Edward H. and Bertha R. Keller House

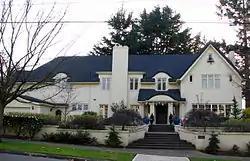
Front exterior of the house in 2009

The Edward H. and Bertha R. Keller House is a house located in northeast Portland, Oregon, in the United States, listed on the National Register of Historic Places.